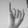
ASL letter: I